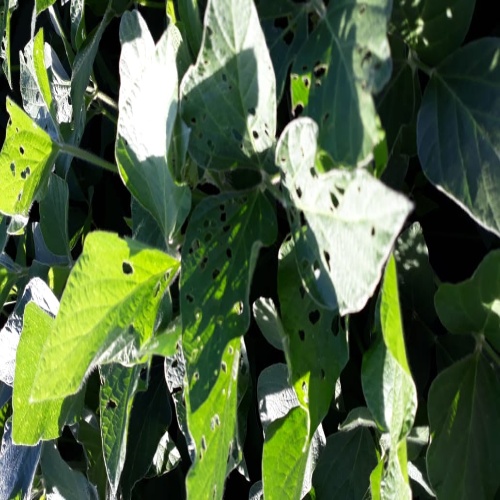
Label: Caterpillar